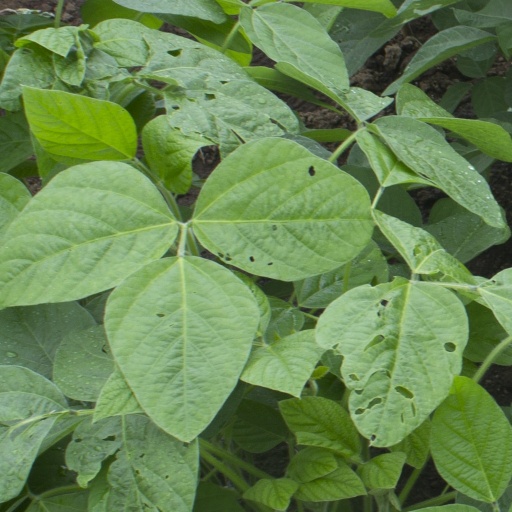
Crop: soybean